HSC High Speed Jet

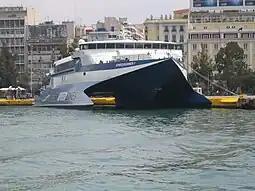
"Speedrunner I" at Piraeus.

Power is supplied by four Ruston 16RK270 V-16 marine diesel engines each with a 3600 kW (4825 hp) at 100% maximum continuous rating (MCR).